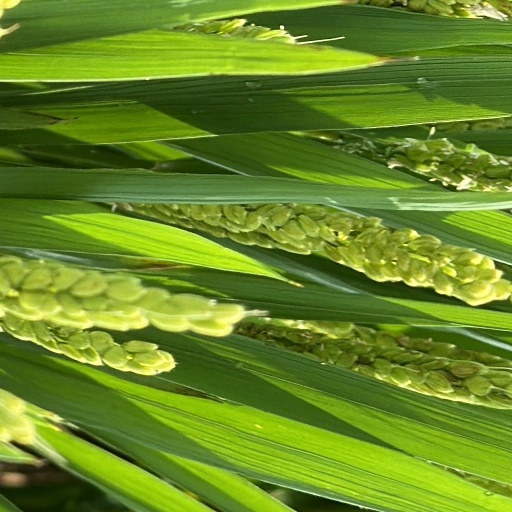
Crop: rice